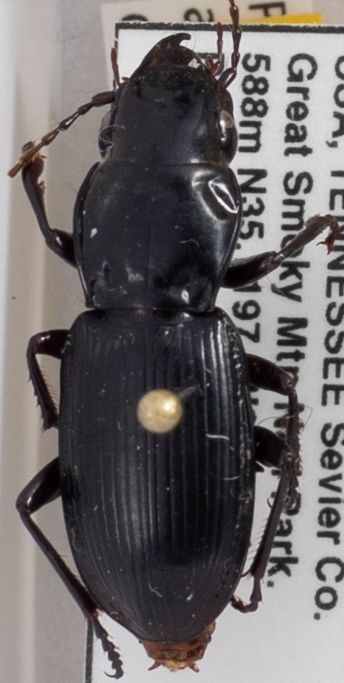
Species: Pterostichus acutipes acutipes
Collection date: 2018-09-18
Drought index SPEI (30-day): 2.01
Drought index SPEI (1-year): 1.25
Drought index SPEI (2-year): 0.694